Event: Nepal Earthquake
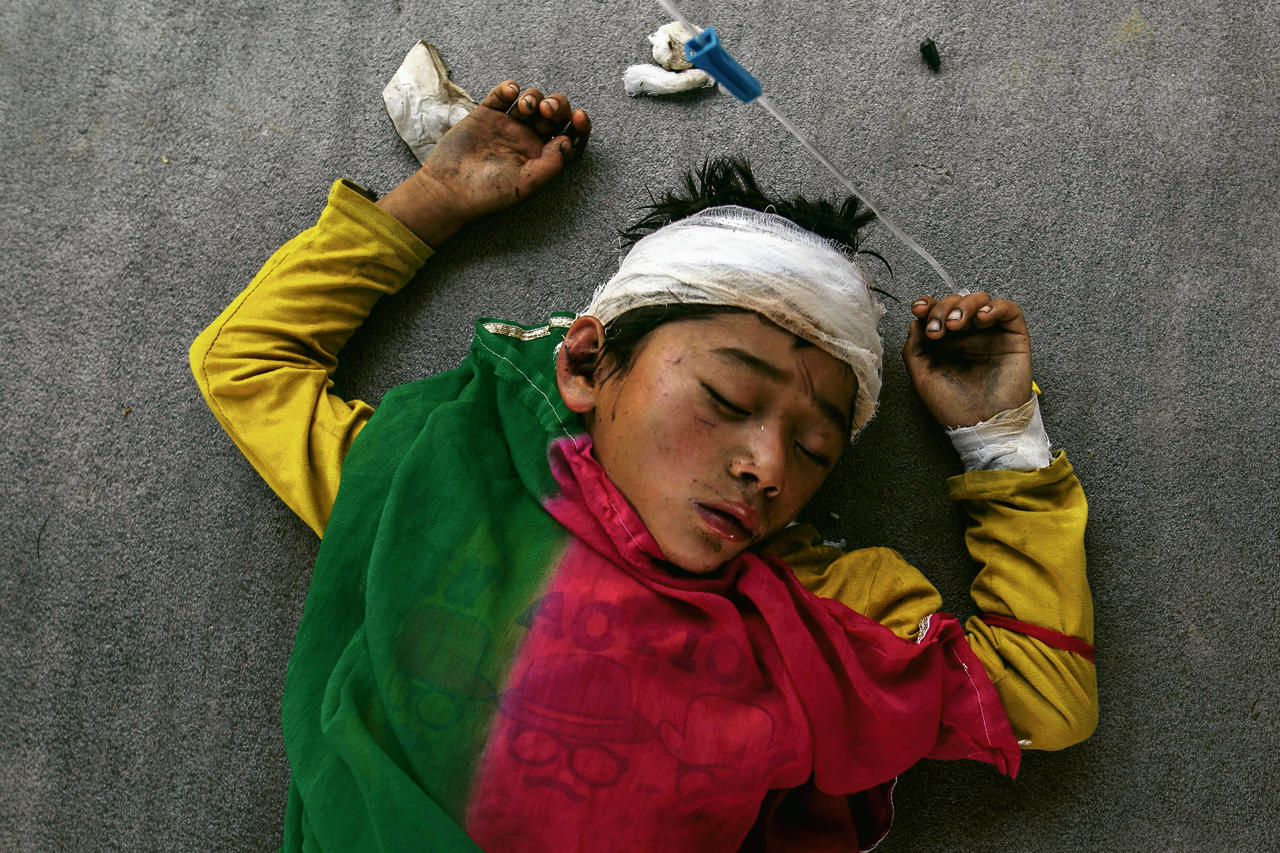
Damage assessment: damage